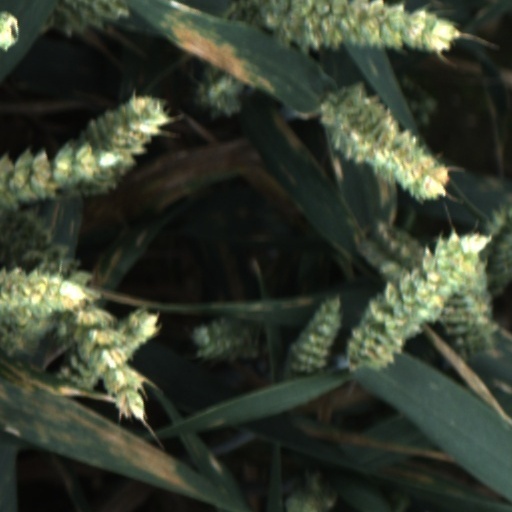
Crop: wheat